Madison Rayne

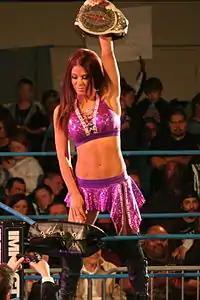
Rayne as TNA Knockouts Champion in 2014

Rayne returned to TNA on the December 12 episode of "Impact Wrestling", saving ODB, who was being attacked by Lei'D Tapa and Rayne's former partner, the Knockouts Champion Gail Kim, establishing herself as a face in the process. Rayne made her in-ring return on the December 19 episode of "Impact Wrestling", when she teamed with ODB to defeat Lei'D Tapa and Gail Kim, after Rayne pinned Kim. On the January 2, 2014, episode of "Impact Wrestling", Rayne defeated Kim in an open challenge match, thus earning a match for the Knockouts Championship. On January 16 at the "Impact Wrestling: Genesis" special episode, Rayne defeated Kim to win the Knockouts Championship for a record-tying fifth time. On the January 30 episode of "Impact Wrestling", Rayne and her former The Beautiful People partner Velvet Sky teamed up in a tag team match, which they won against Kim and Tapa. The rivalry between Kim and Rayne continued as the two competed in a street fight on the February 20 episode of "Impact Wrestling", which Kim would win after a distraction by Lei'D Tapa. The following week on the February 27 episode of "Impact Wrestling", Rayne once again reunited with Sky in a tag team match against Tapa and Alpha Female, which they would lose when Tapa pinned Rayne. On March 2, both Rayne and Gail Kim were part of a group of TNA wrestlers that took part in Wrestle-1's event in Tokyo, Japan. During the event, Kim defeated Rayne in a non-title match. A week later at the Lockdown pay-per-view, Rayne defeated Kim in a steel cage match to retain the Knockouts Championship.